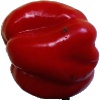
Label: Pepper Red 1